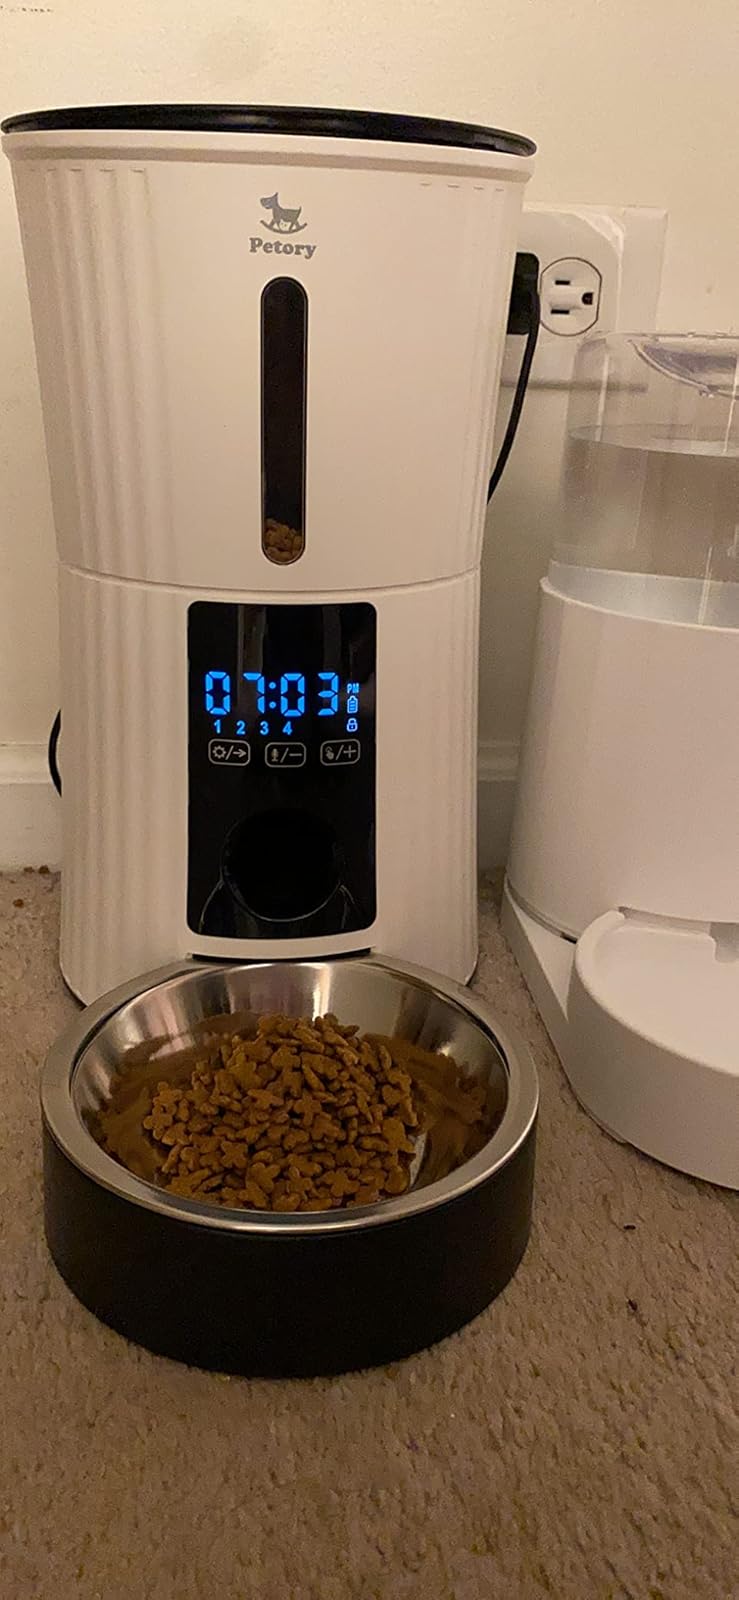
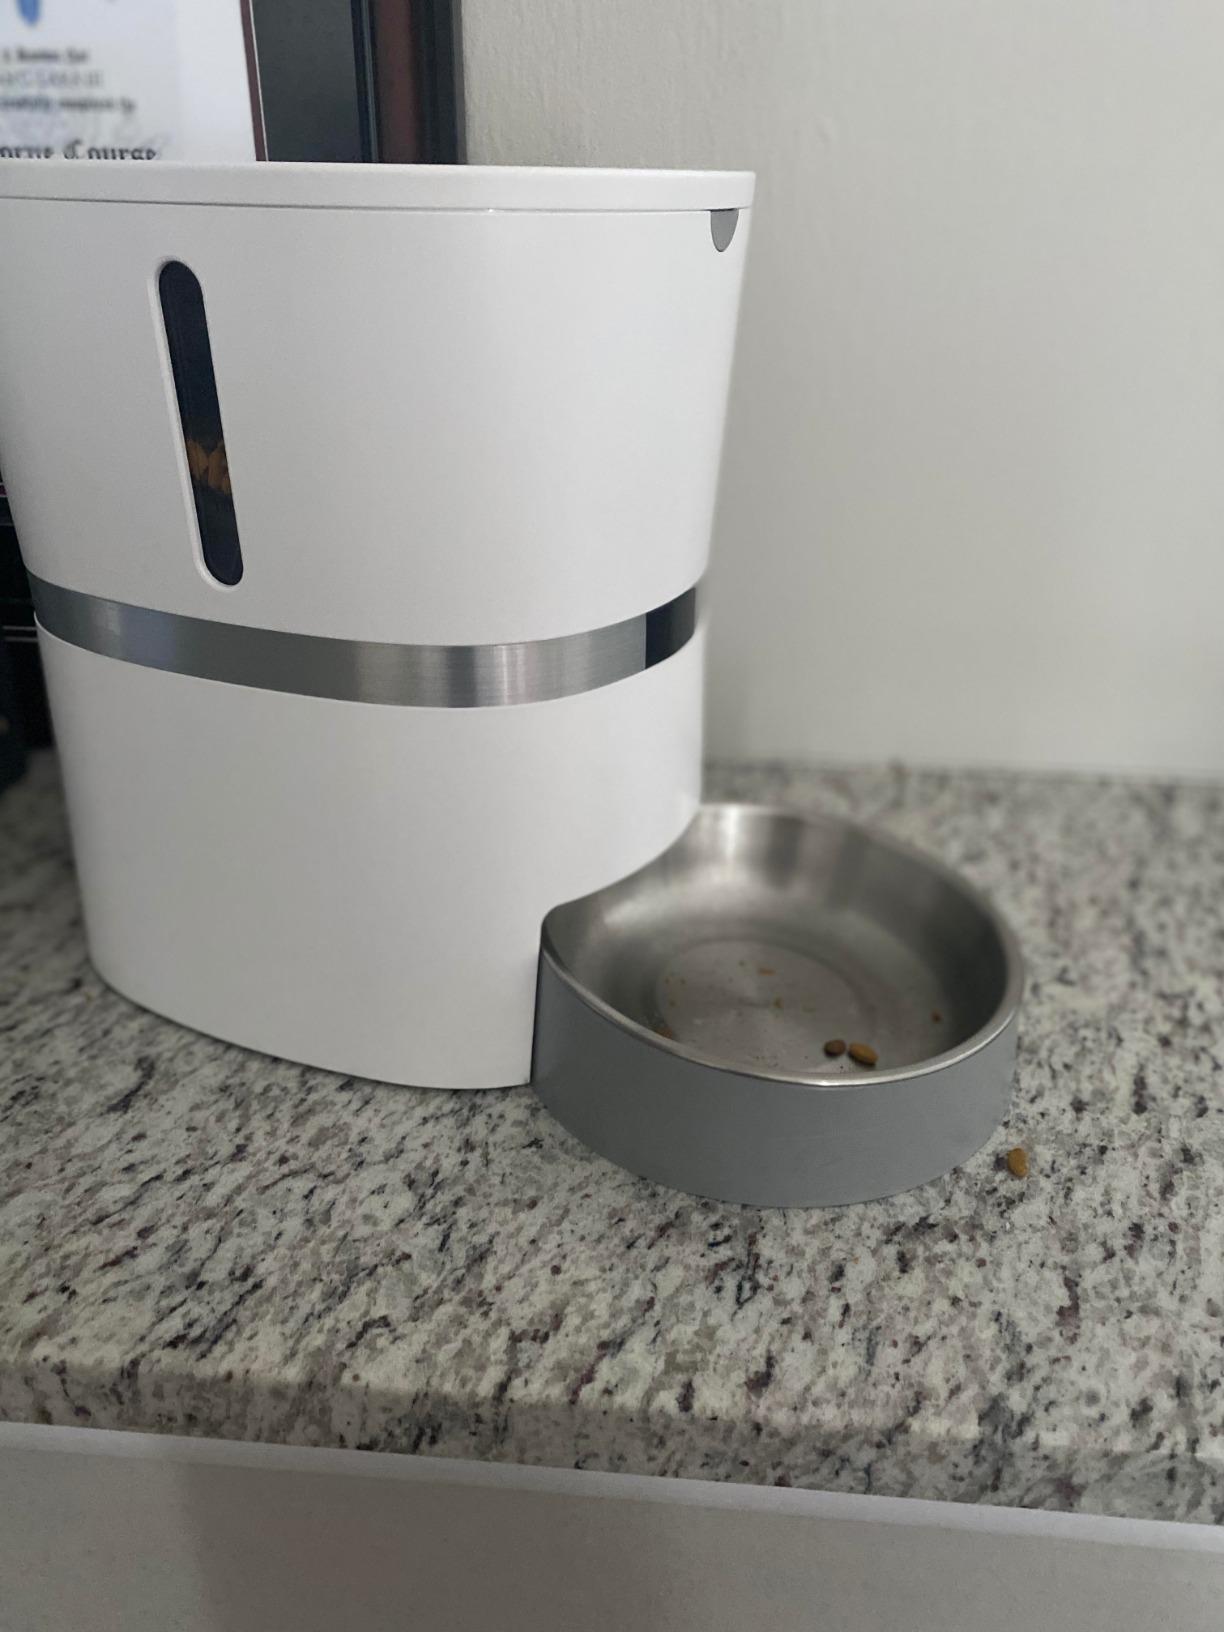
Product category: items_feeder
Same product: no